Jardwadjali

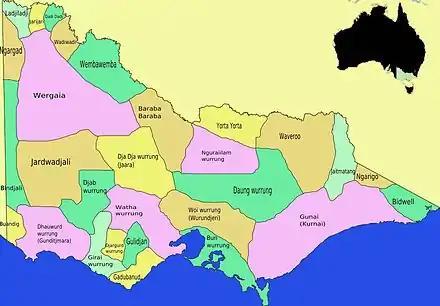
Victorian Aboriginal language territories

It was originally thought that areas of traditional Jardwadjali land showed signs of human occupation dating back no more than 5,000 years. Recent research has established a longer timeframe, from the late Pleistocene to the Holocene, where the record of habitation becomes much richer. Archaeological evidence of occupation in Gariwerd many thousands of years before the last ice-age. One site in the Victoria Range (Billawin Range) has been dated from 22,000 years ago.